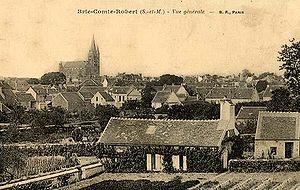
Vue générale de la commune, avant 1914.
Brie-Comte-Robert, nommée localement Brie, est une commune francilienne située à l'ouest du département de Seine-et-Marne. Capitale historique de la Brie française, la commune est située sur la bordure du plateau de la Brie.